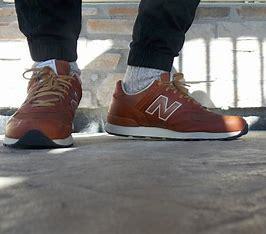
Brand: New
Model: Balance 576